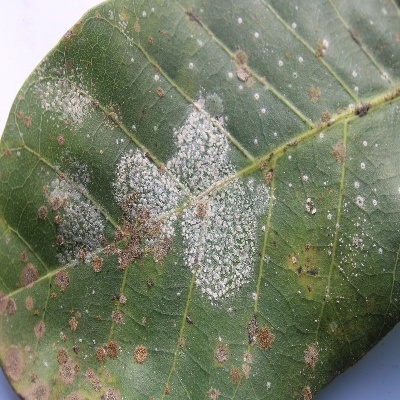
Crop: Cashew
Condition: red rust